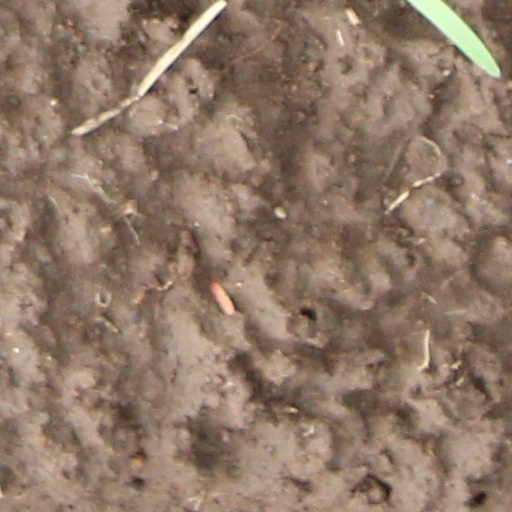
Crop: wheat